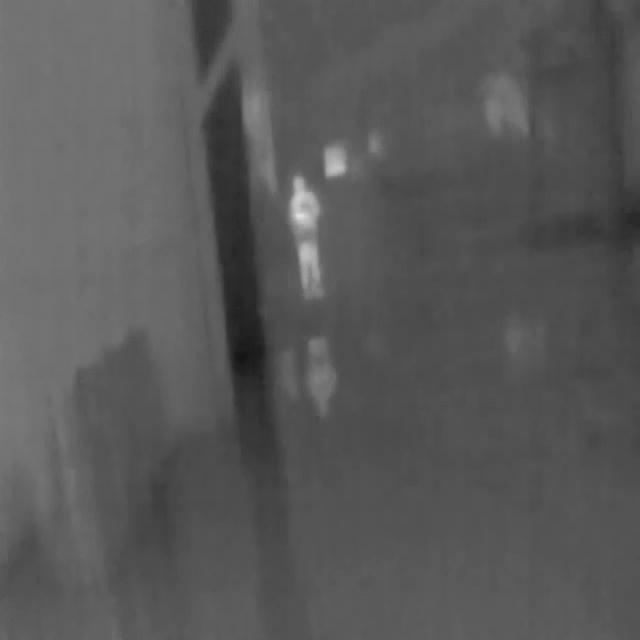
Detected objects:
label: person